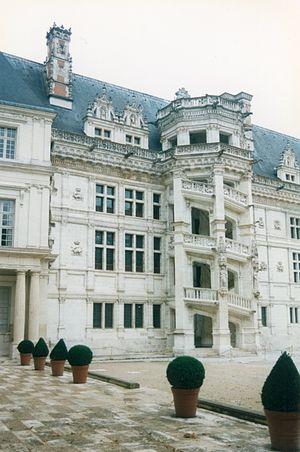
Le château royal de Blois, situé dans le département de Loir-et-Cher, fait partie des châteaux de la Loire. Il fut la résidence favorite des rois de France à la Renaissance.
Le département de Loir-et-Cher est issu de la Révolution qui crée les départements en 1790. Formé à partir de l'ancien comté de Blois, du duché de Vendôme, et d'autres petits territoires détachés de plus grandes entités, celui de Loir-et-Cher est artificiel, sans unité géographique ni historique. Mais Blois, désignée comme préfecture, retrouve le rôle qu'elle avait perdu depuis le départ de la cour royale à la fin du XVIᵉ siècle.